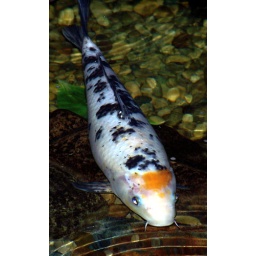
This is one of several koi fish swimming in a small pond inside the Dayton Convention Center.